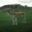
Label: deer